Squatting in the Netherlands

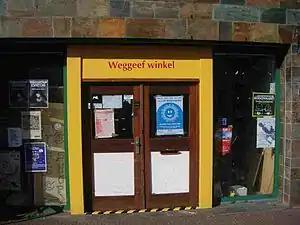
A squatted freeshop in Utrecht, 2004

The squatting movement took on an increasingly anarchist tone during the 1980s. In the Vondelstraat Riots, police moved to evict residents from a squatted building on the corner of Vondelstraat in Amsterdam, but it was immediately reoccupied and barricades erected. Street fights ensued between riot police and the squatters, with the building only being cleared when a military tank demolished the street barricades. Queen Beatrix's coronation later that year saw more riots when squatters chanted "No home, no coronation" (Dutch: Geen woning, geen kroning). In Groningen the eviction of the WNC (Wolters-Noordhoff Complex) squat in 1990 led to 137 arrests and the mayor called it war.